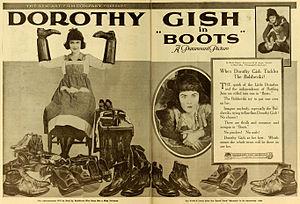
Dorothy Gish est une actrice américaine, née Dorothy Elizabeth Gish le 11 mars 1898 à Dayton, morte d'une pneumonie le 4 juin 1968 à Rapallo.